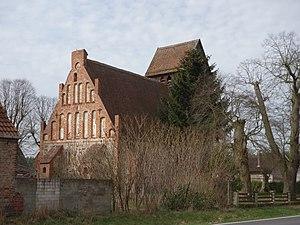
Vue du nord-est de l'église de Rossow, commune de Wittstock/Dosse, arrondissement Prignitz-de-l'Est-Ruppin, état fédéral de Brandebourg, Allemagne Object location53°